Tetraclinis

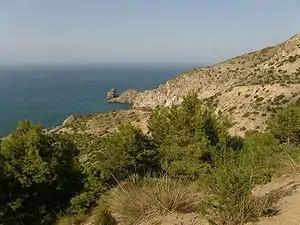
"Tetraclinis" forest at Al Hoceima National Park

Tetraclinis (also called arar, araar or Sictus tree) is a genus of evergreen coniferous trees in the cypress family Cupressaceae, containing only one species, Tetraclinis articulata, also known as Thuja articulata, sandarac, sandarac tree or Barbary thuja, endemic to the western Mediterranean region.